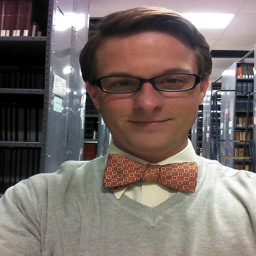
A man wearing a bow tie and a pair of glasses.
The man in the library is wearing a bow tie.
A man stands in a library wearing glasses and a bow tie.
a man wearing a bow tie standing in front of some book shelves
A man with a bow tie is staring at a camera in a library.